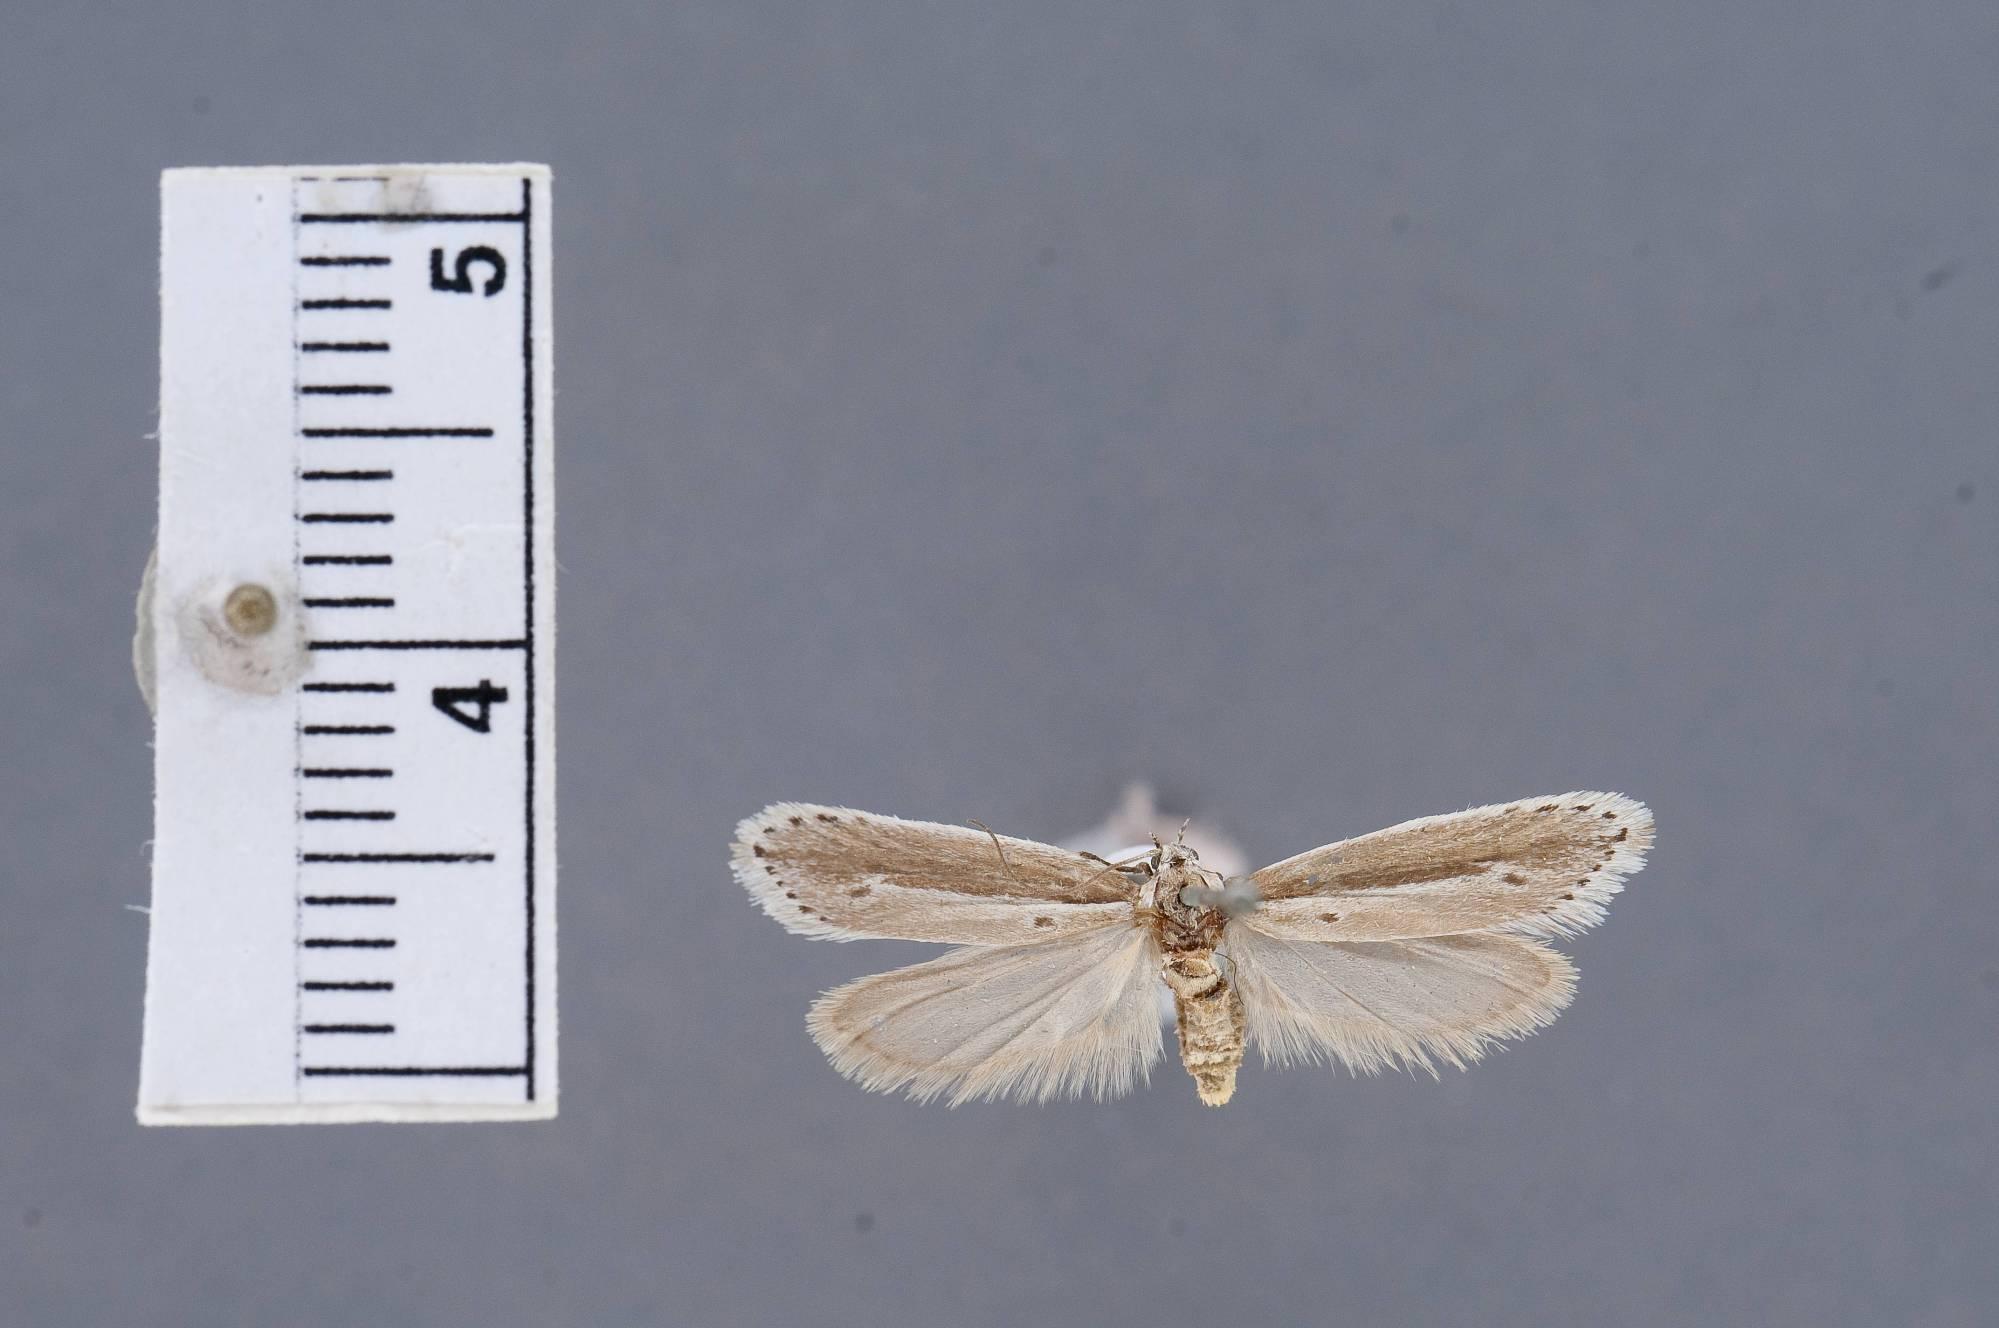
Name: Psecadia albicostella
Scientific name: Psecadia albicostella Beutenmüller, 1889
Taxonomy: Animalia, Arthropoda, Insecta, Lepidoptera, Glossata, Depressariidae, Ethmiinae
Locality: [Not Stated], Colorado, United States